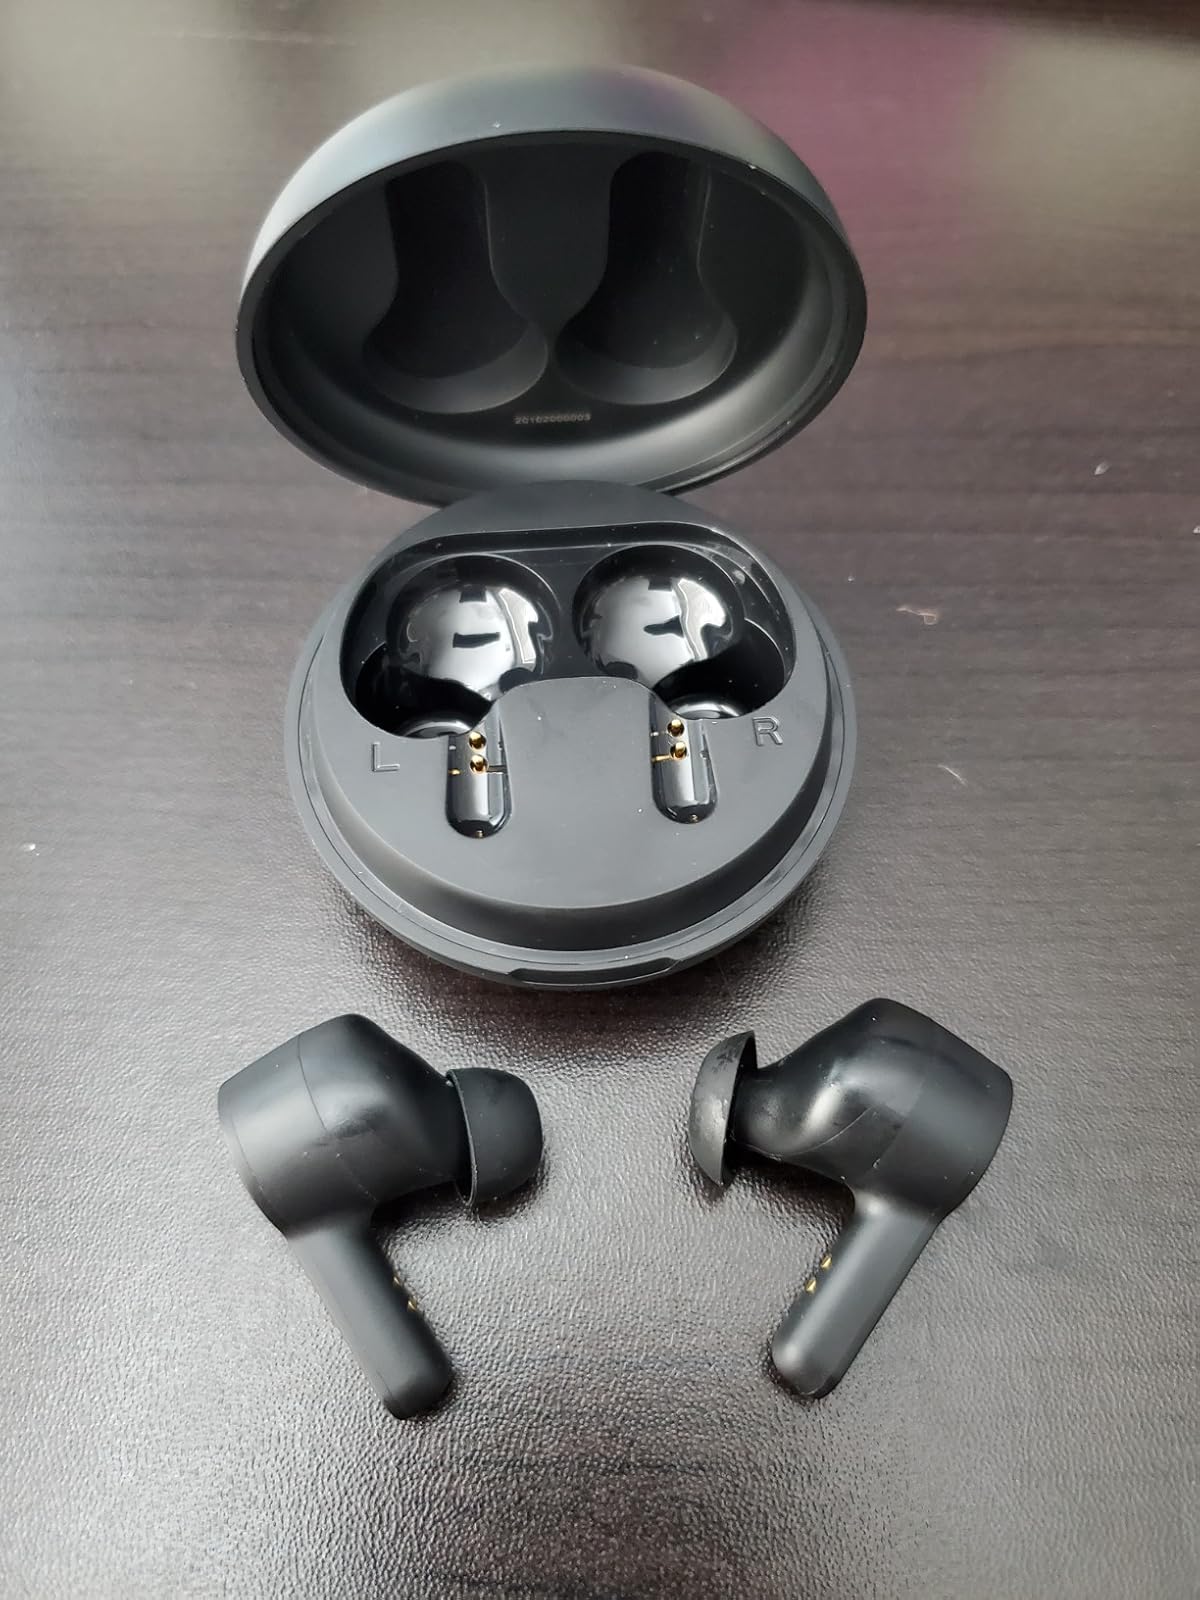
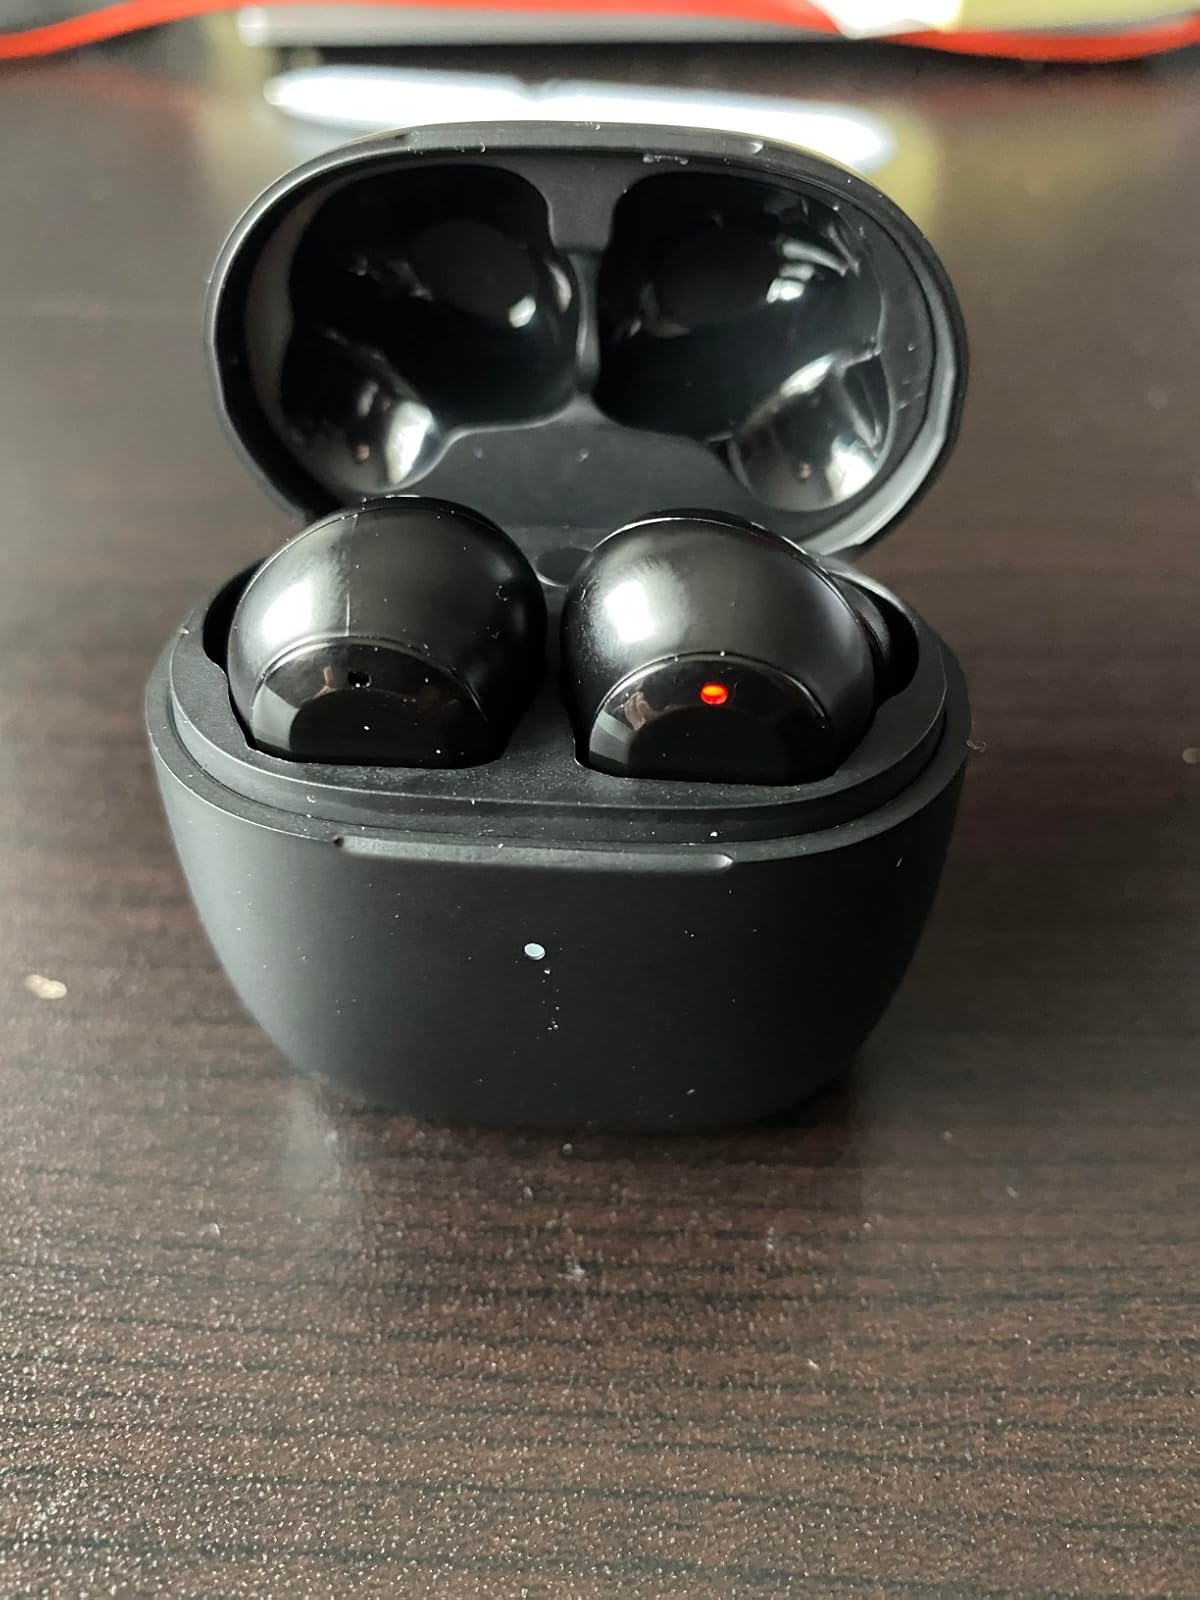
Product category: earbuds
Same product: no